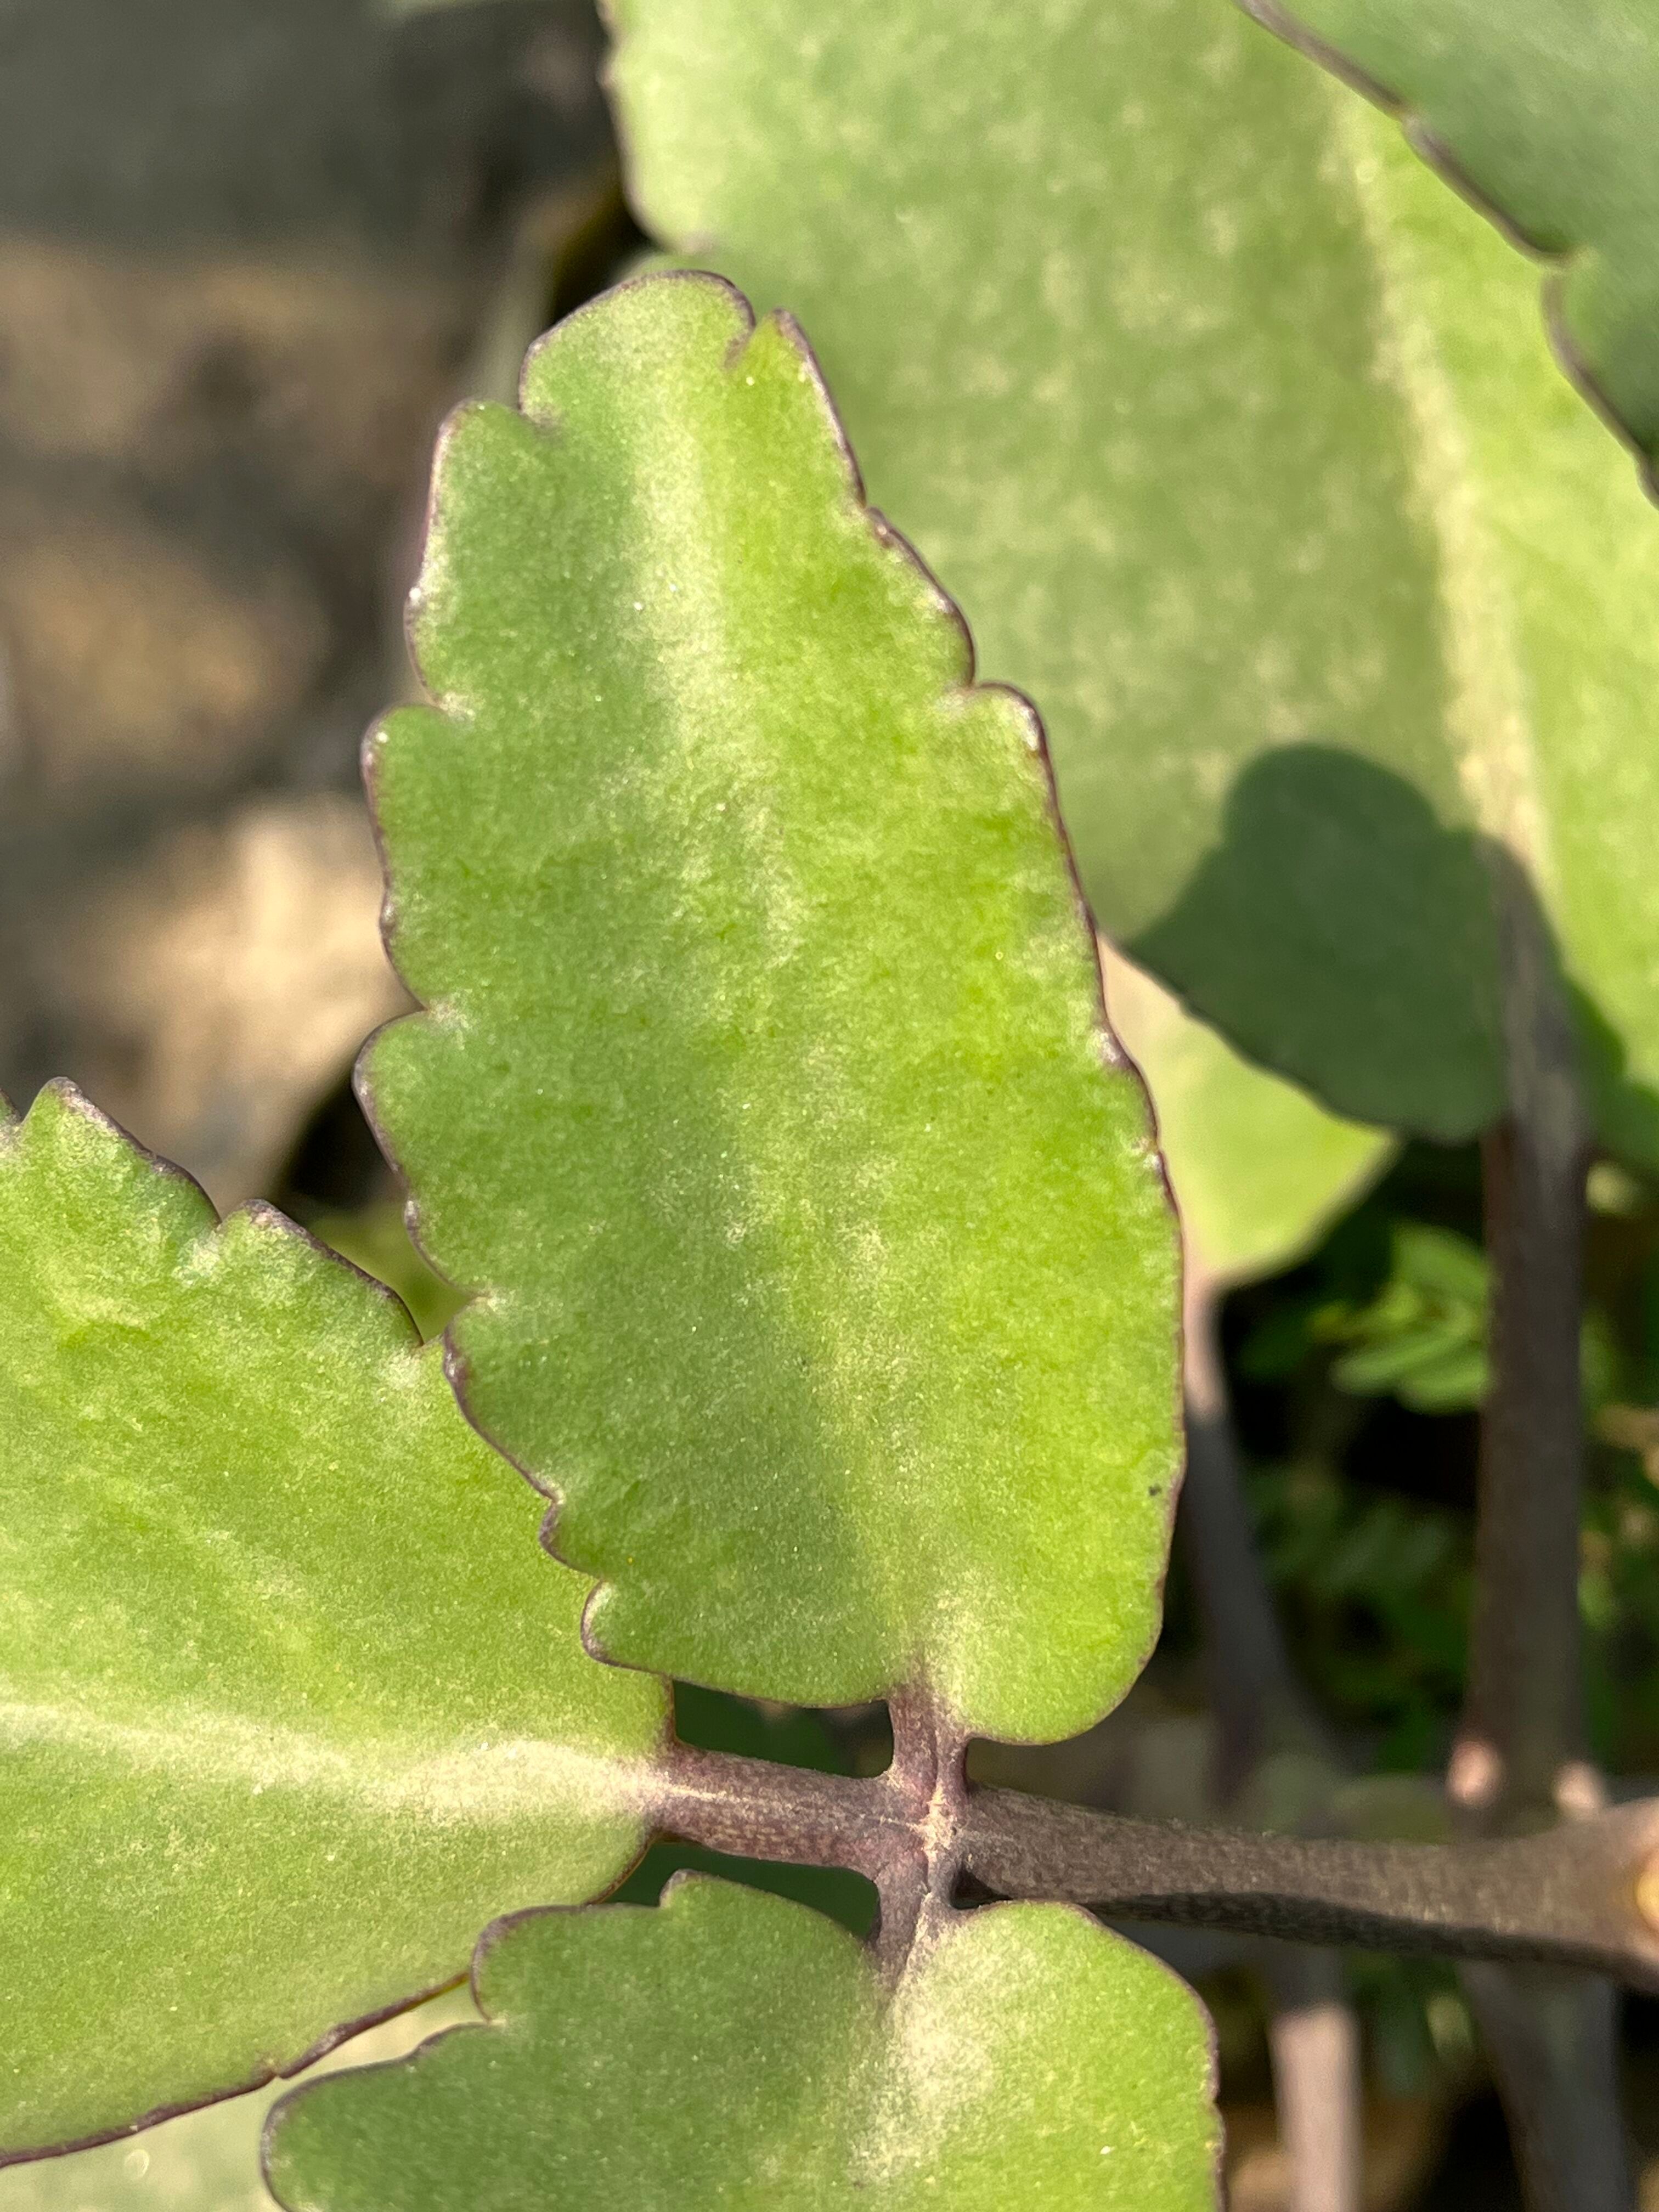
Plant species: kalanchoe-pinnata